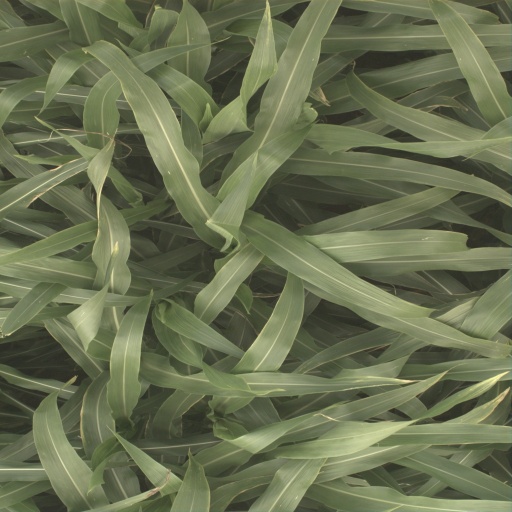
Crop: sorghum